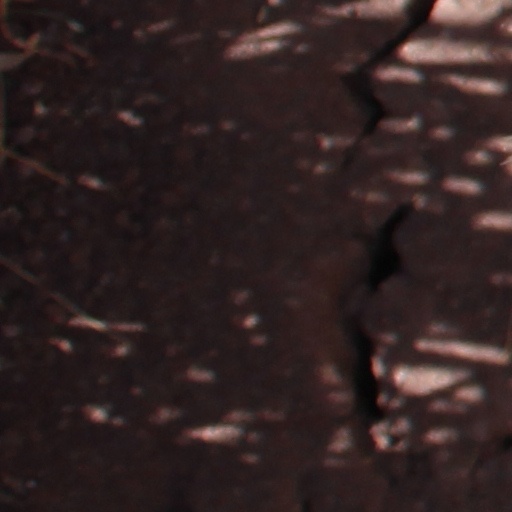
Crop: wheat